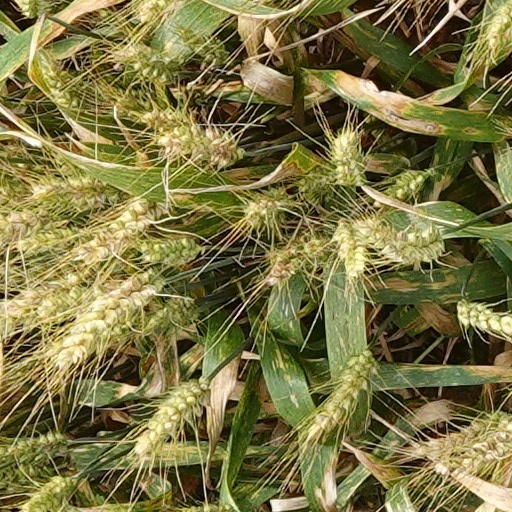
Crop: wheat